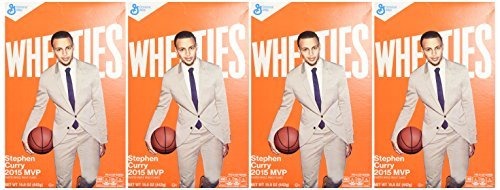
Item Name: General Mills, Wheaties Cereal, 15.6Oz Box
Bullet Point 1: General Mills
Bullet Point 2: Wheaties Cereal
Bullet Point 3: 15.6oz Box
Bullet Point 4: Pack of 4
Bullet Point 5: Cereal Boxes Change so Covers May Vary
Product Description: Grocery
Value: 62.4
Unit: Ounce

Price: 5.61